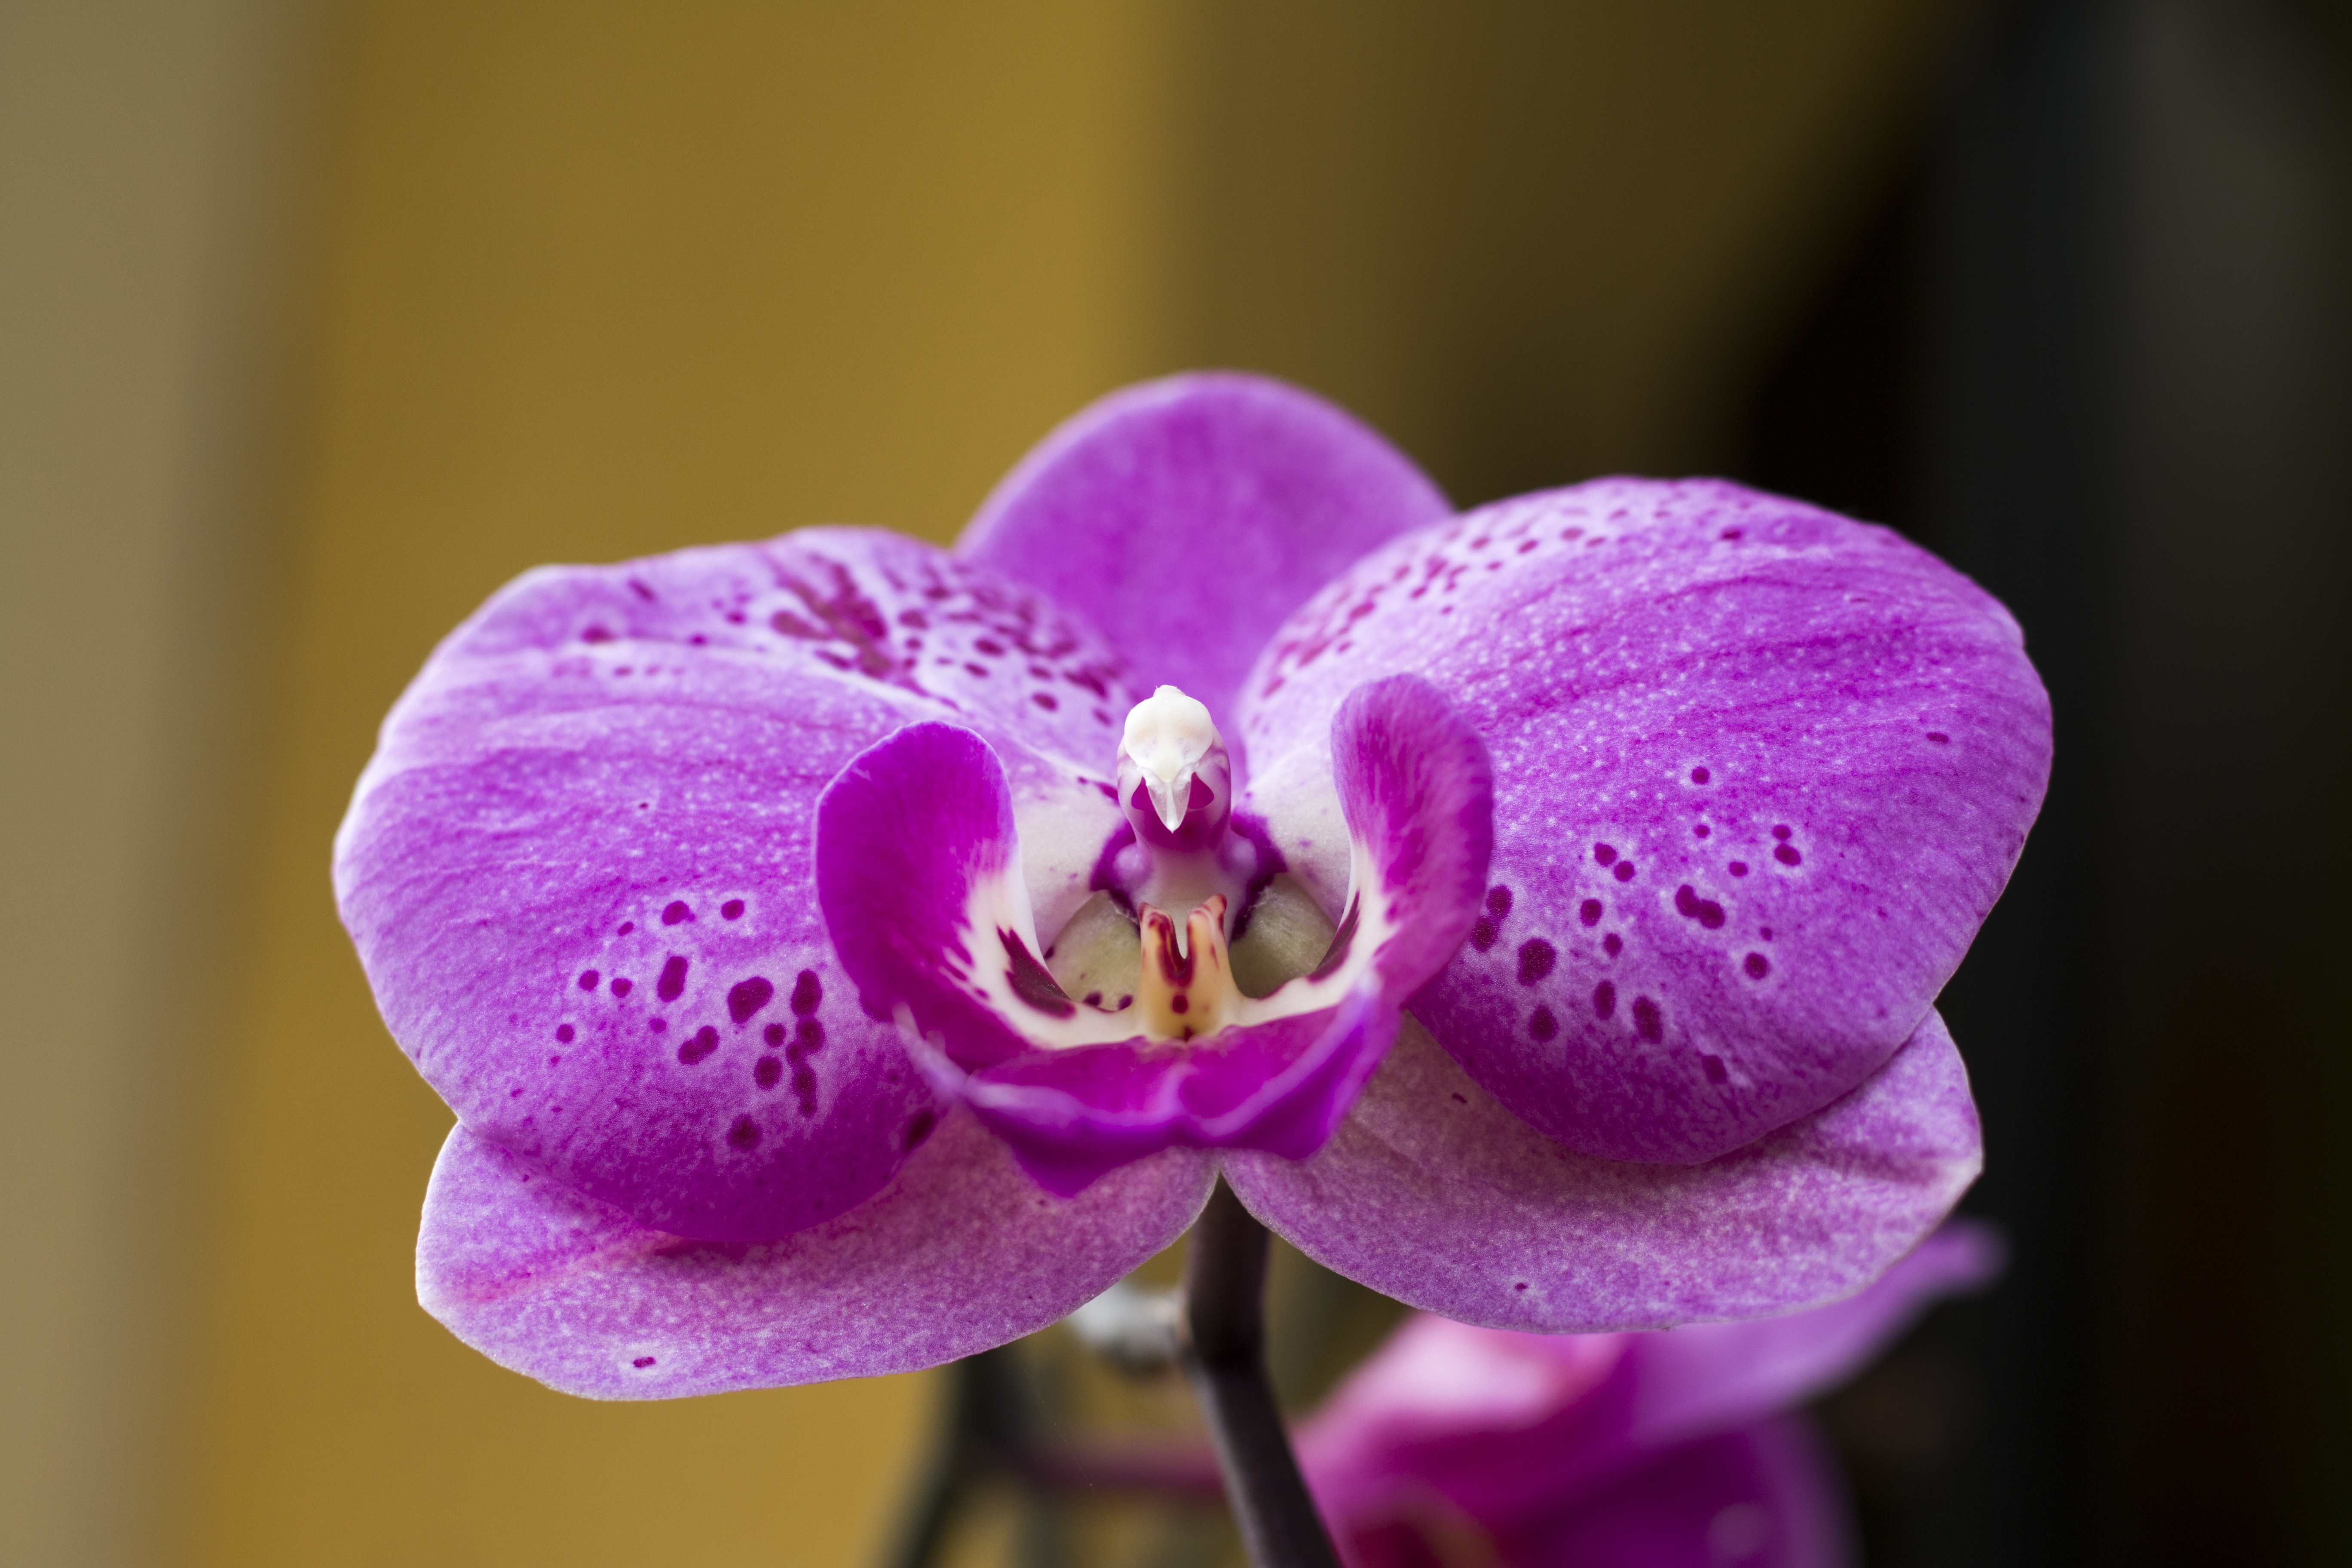
plant, flower, purple, petal, pink, flora, orchid, close up, cool image, violet, magenta, cool photo, macro photography, flowering plant, moth orchid, phanelopsis